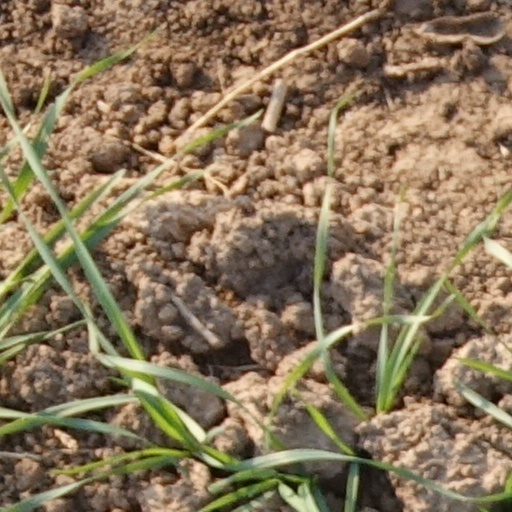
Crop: wheat